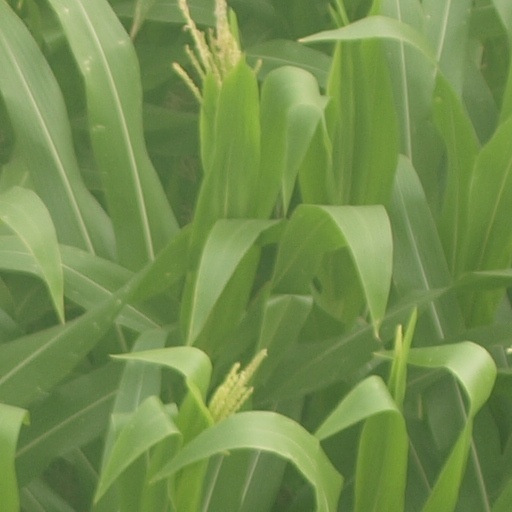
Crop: maize; corn